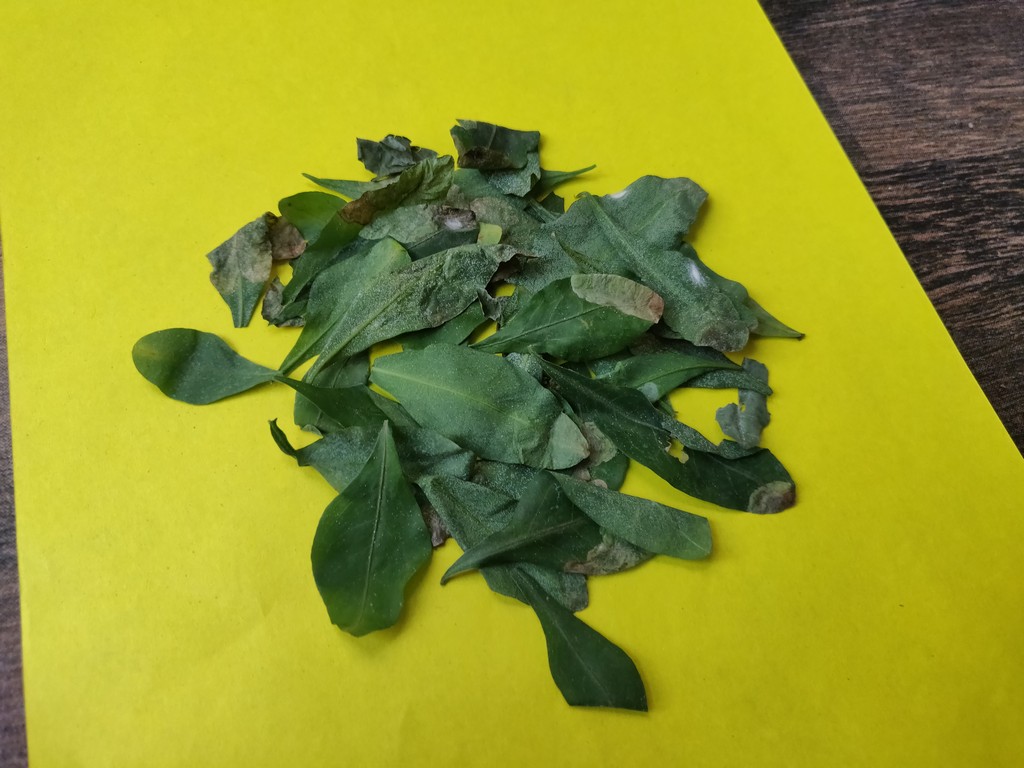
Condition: Unhealthy
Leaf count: multiple
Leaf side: unknown